Kenny Moore II

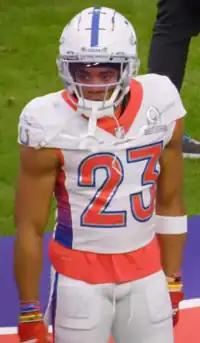
Moore at the 2022 Pro Bowl.

In Week 6, he set a season-high with ten solo tackles during a 31–3 victory against the Houston Texans. In Week 11, Moore made three combined tackles (one solo), a pass deflection, and intercepted a pass by Josh Allen to wide receiver Emmanuel Sanders as the Colts routed the Buffalo Bills 41–15. On December 5, 2021, Moore made four combined tackles (three solo), two pass deflections, and tied his career-high with his fourth interception of the season on a pass by Tyrod Taylor to wide receiver Davion Davis during a 31–0 victory at the Houston Texans. He started all 17 games during the 2021 NFL season and had a total of 102 combined tackles (82 solo), 13 passes defensed, four interceptions, one forced fumble and one sack. He was one of only two NFL defensive backs to register 100 tackles and at least 10 passes defensed in 2021. Moore was named to his first career Pro Bowl. He was also the team's nominee for the Walter Payton Man of the Year Award. He received an overall grade of 66.6 from Pro Football Focus in 2021.